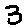
Label: 3